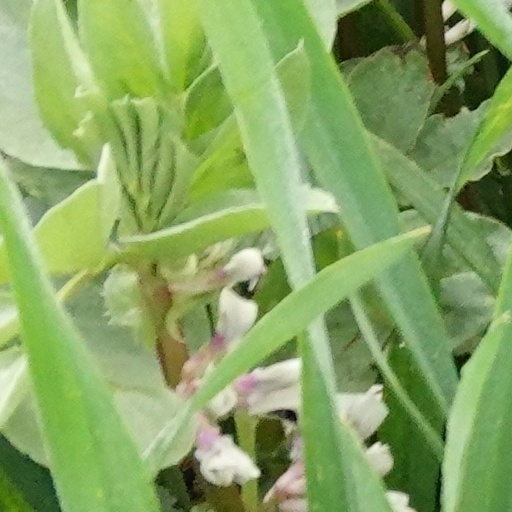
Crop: wheat